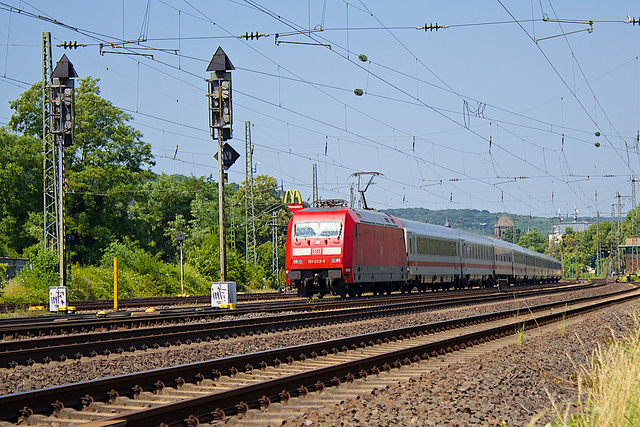
A red train with lots of silver cars behind it.

a red and white passenger train on a track next to some trees

a train on a track near many trees

A train that is on a track under wires.

A red and silver train on a railroad track.